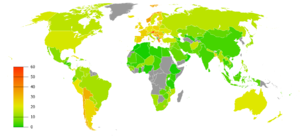
Le tabagisme est l'« intoxication aiguë ou chronique de nature physiologique et psychique provoquée par l'abus du tabac ». Par extension, ce terme désigne également la consommation de tabac en général. Il est parfois spécifié tabagisme actif par opposition au tabagisme passif qui qualifie l'inhalation involontaire de la fumée de tabac contenue dans l'air environnant, ou l'inhalation de dépôts secondairement en suspension dans l'air. Outre la dépendance, le tabagisme est responsable de nombreuses maladies dont plus d'une dizaine de cancers différents et des maladies cardiovasculaires, qu'il soit actif ou passif. Le tabagisme est la première cause de mortalité évitable dans le monde, ce qui en fait un problème majeur de santé publique.
Cet article contient plusieurs listes des pays par taux de tabagisme.